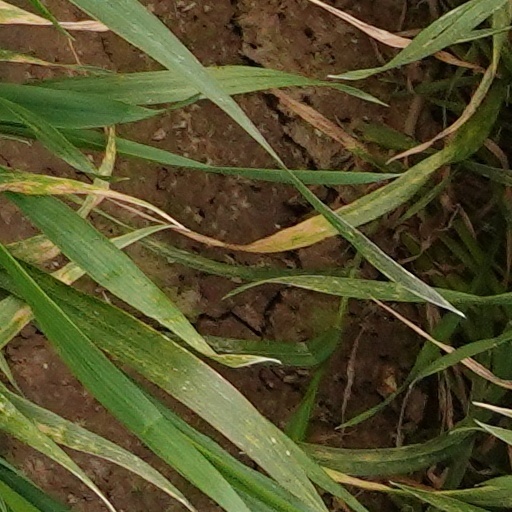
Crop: wheat